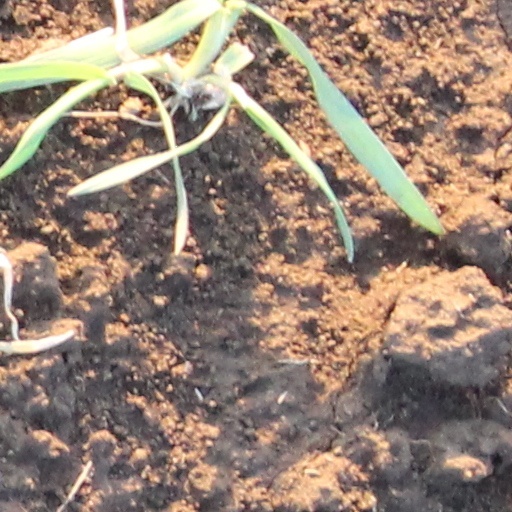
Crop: wheat